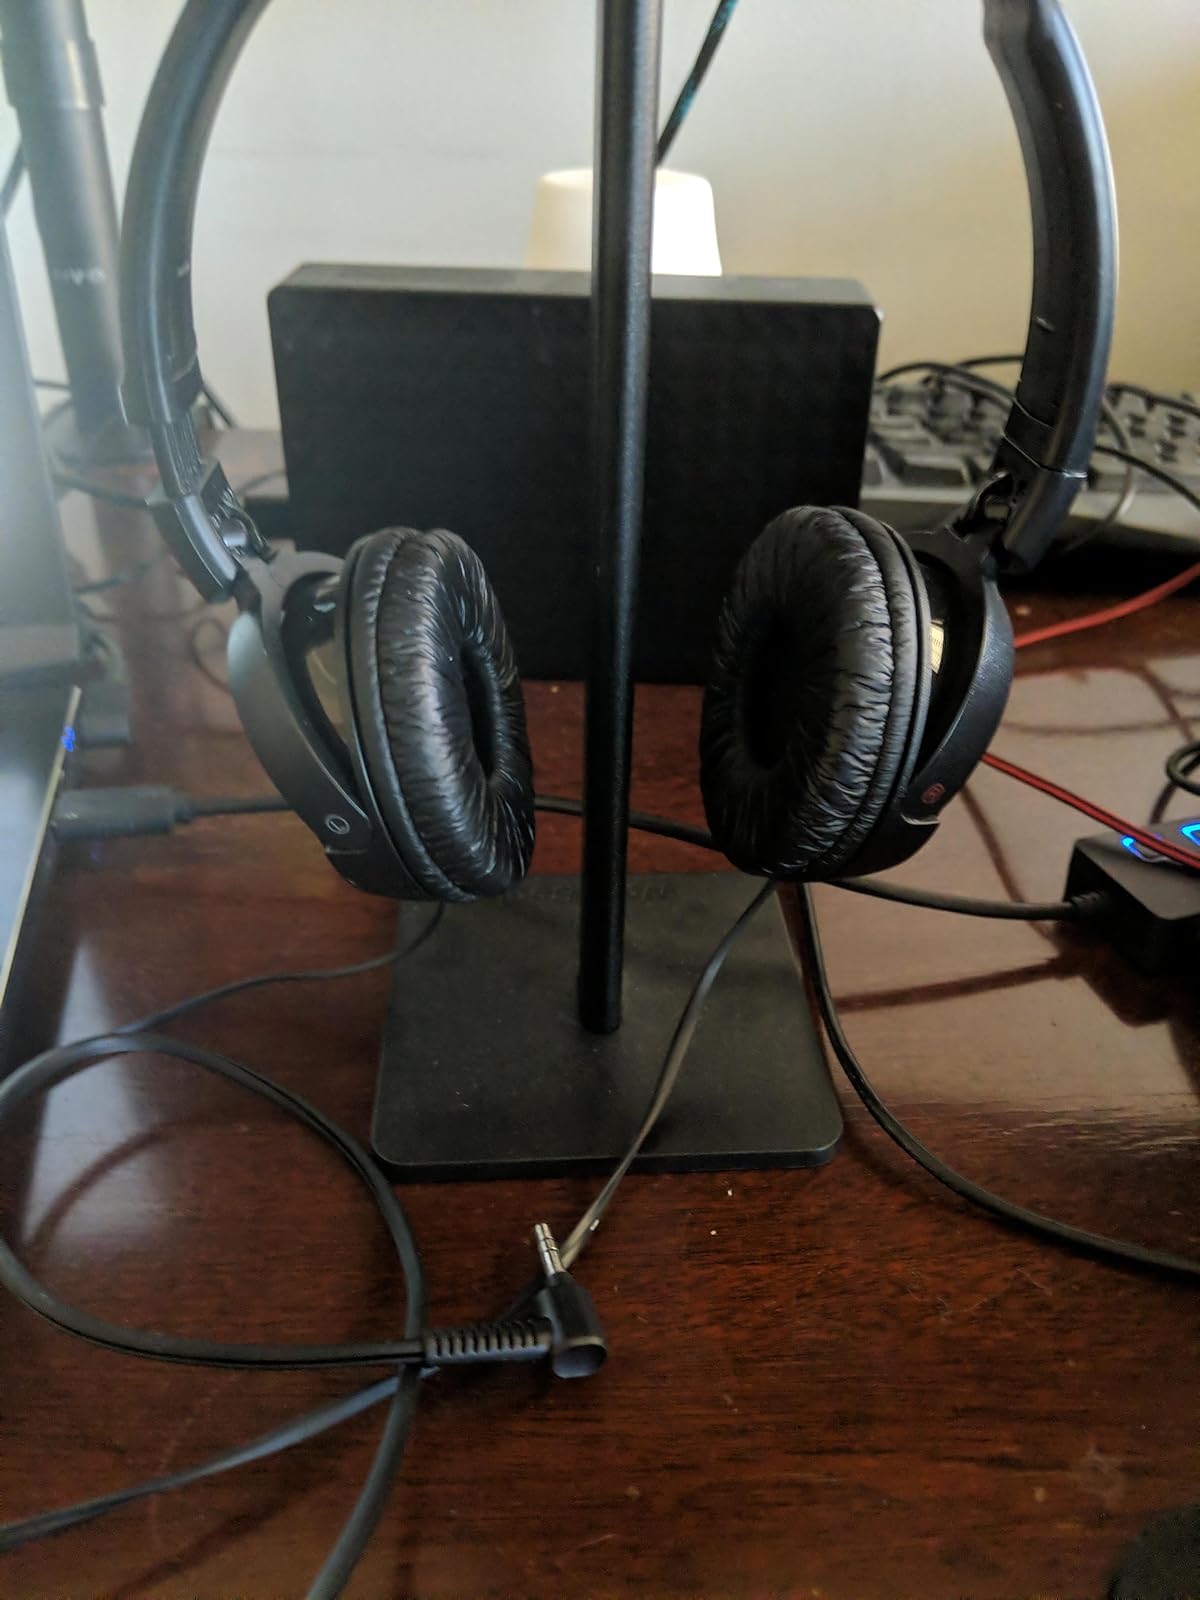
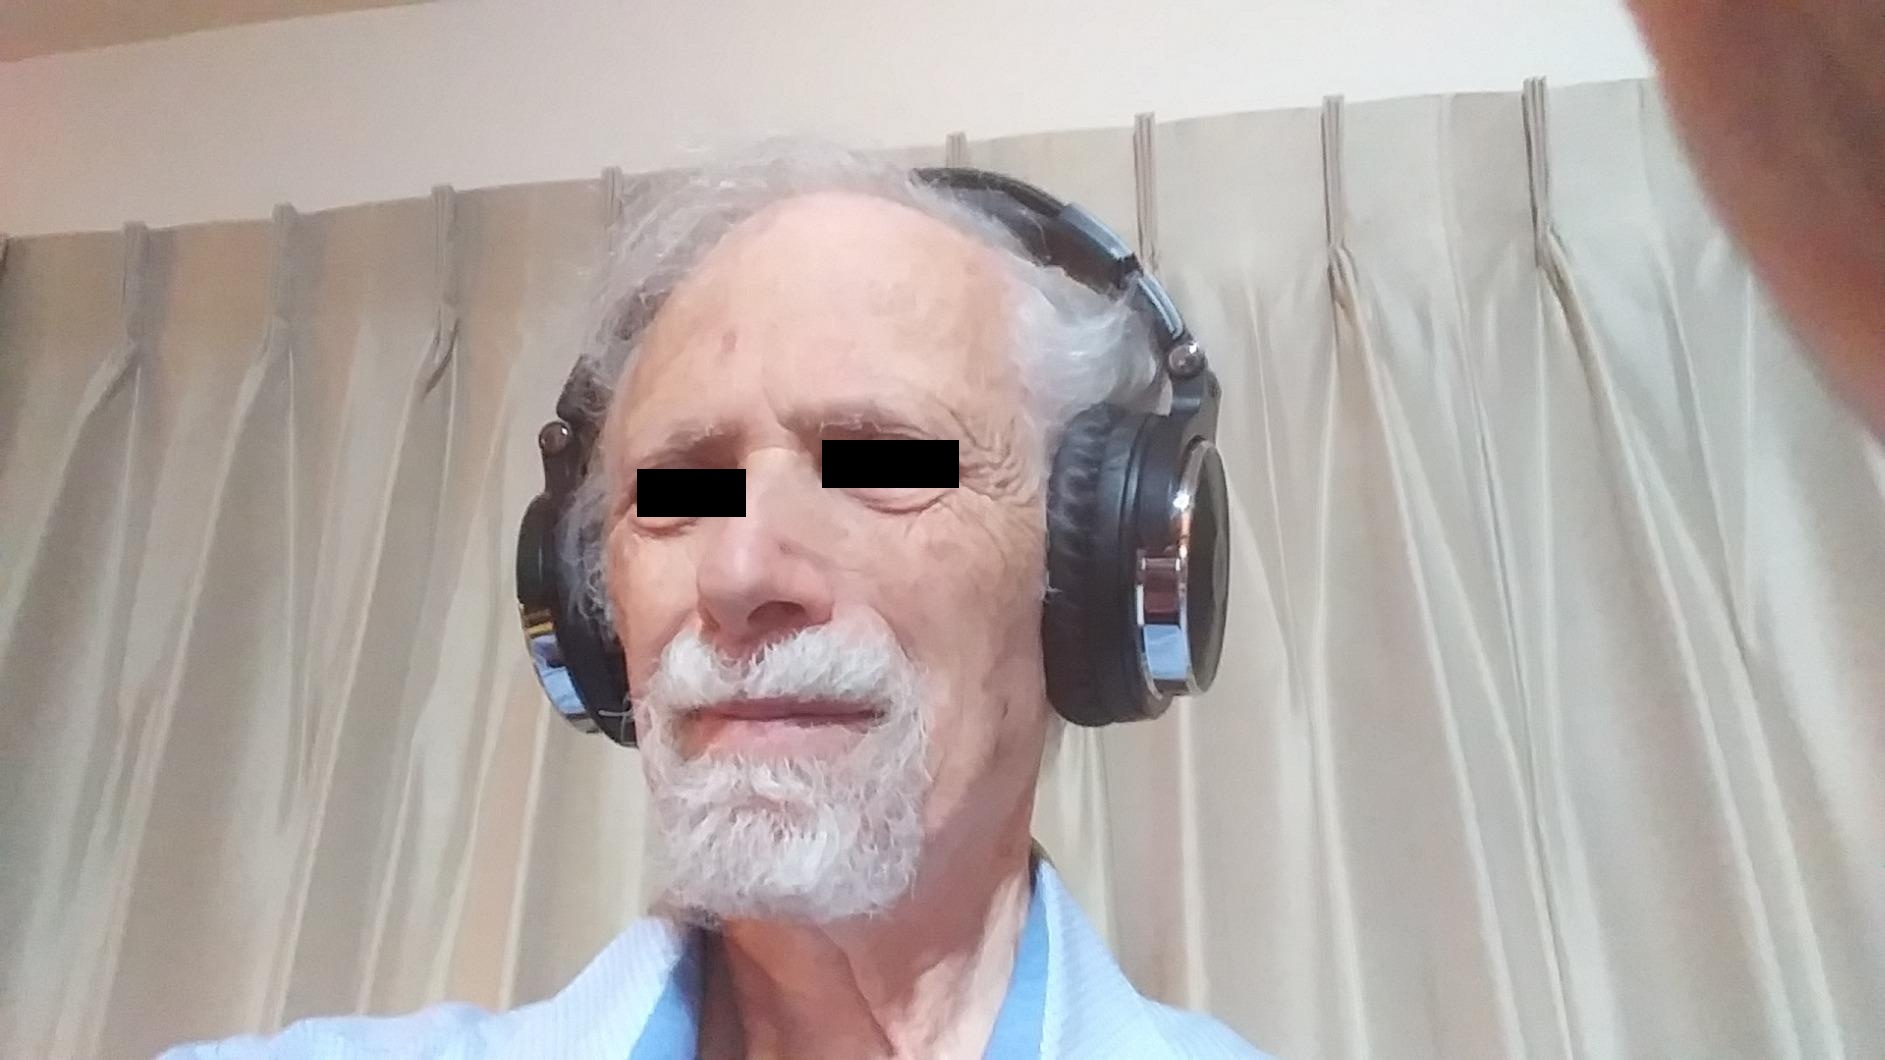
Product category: headphones
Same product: no